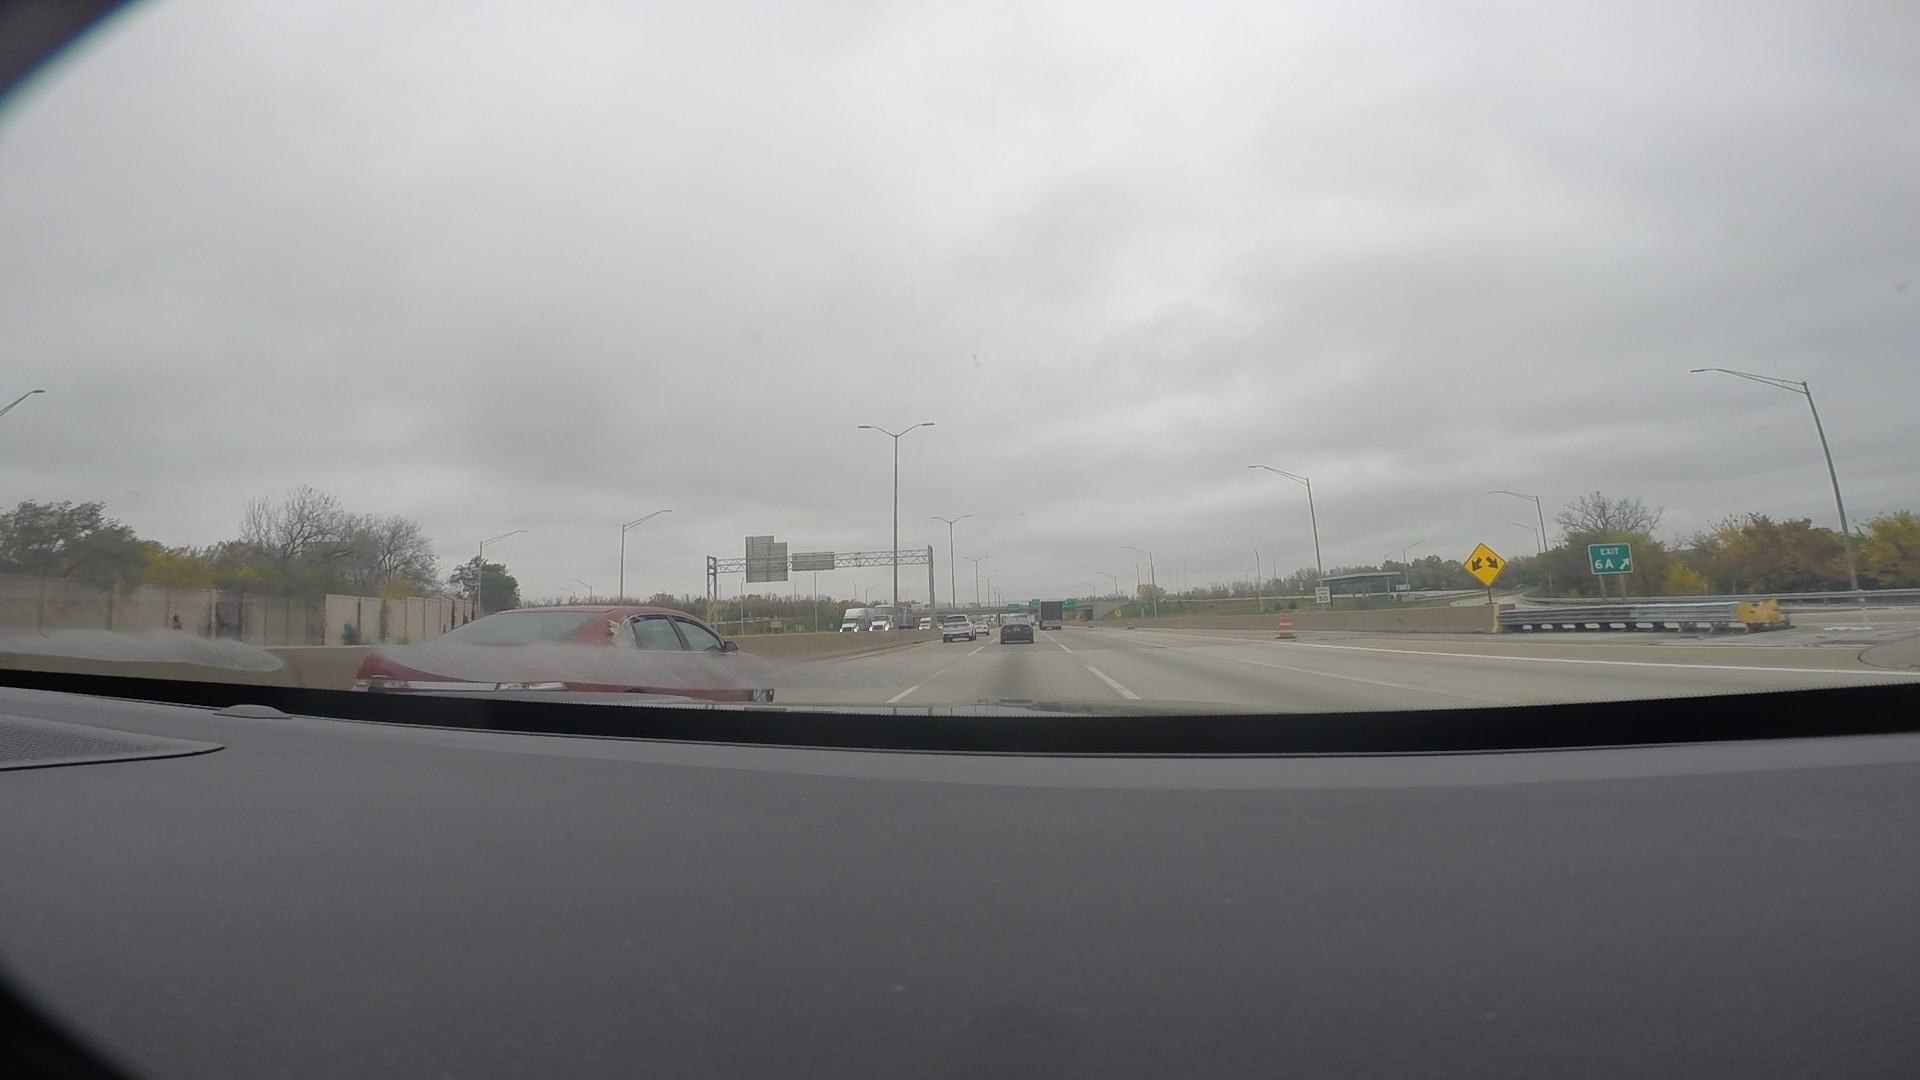
Speed limit sign label: mph50